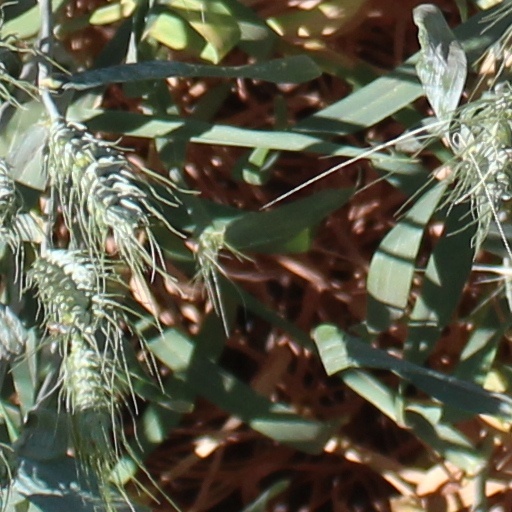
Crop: wheat